Dance Theater Workshop

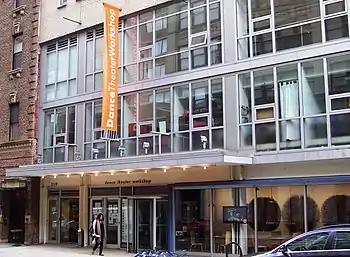
Dance Theater Workshop at 219 West 19th Street in 2010, before becoming New York Live Arts

Dance Theater Workshop, colloquially known as DTW, was a New York City performance space and service organization for dance companies that operated from 1965 to 2011. DTW merged with the Bill T. Jones/Arnie Zane Dance Company to form New York Live Arts, which continues in operation .